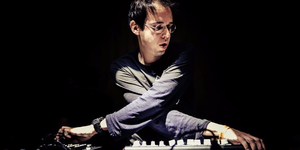
Rone live à Los Lobos - Los Angeles
Erwan Castex, dit Rone, né le 20 juin 1980 à Boulogne-Billancourt, est un compositeur et musicien français.